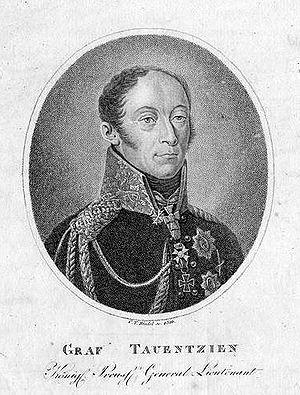
L'insurrection vendéenne et Chouannerie de 1815, surnommée la Petite chouannerie, fut une guerre qui opposa royalistes et bonapartistes à la suite du soulèvement des paysans de Vendée militaire, de Bretagne, d'Anjou et du Maine contre Napoléon Iᵉʳ durant les Cent-Jours. À la même époque, des troubles eurent lieu aussi dans d'autres départements français comme dans l'Aveyron et la Lozère. Dans l'Ouest les départements touchés furent ceux de la Vendée, de Maine-et-Loire, des Deux-Sèvres, de la Loire-Inférieure, du Morbihan, des Côtes-du-Nord, d'Ille-et-Vilaine, de la Mayenne et du Finistère.
La bataille de Schleiz se déroulent le 9 octobre 1806 à Schleiz, dans le royaume de Prusse. Elles opposent le 1ᵉʳ corps français de la Grande Armée commandé par le maréchal Jean-Baptiste Bernadotte aux troupes prussiennes et saxonnes sous les ordres du général prussien Bogislav Friedrich Emanuel von Tauentzien. L'affrontement — le premier de la guerre de la Quatrième Coalition — se solde par une victoire française.